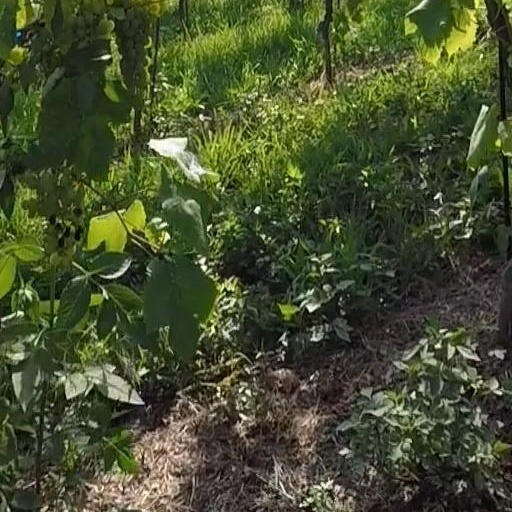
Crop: grape